James I. Dolliver

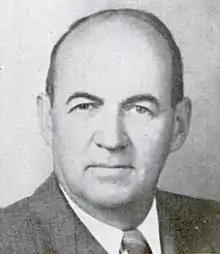
From 1953's "Pocket Congressional Directory of the Eighty-Third Congress"

James Isaac Dolliver (August 31, 1894 – December 10, 1978) served six terms as a Republican U.S. Representative from Iowa's 6th congressional district, beginning in 1944. He was the nephew of U.S. Senator Jonathan Prentiss Dolliver of Iowa.